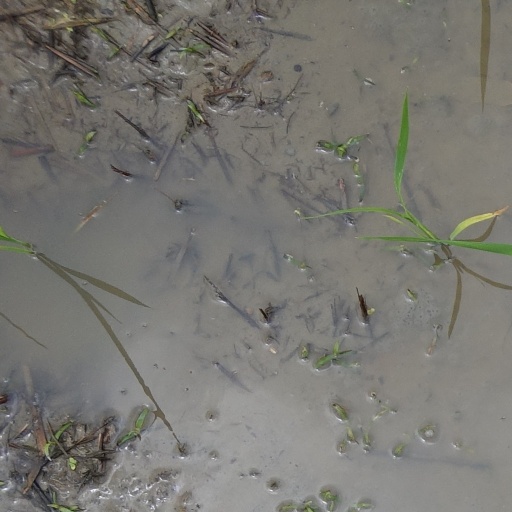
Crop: rice